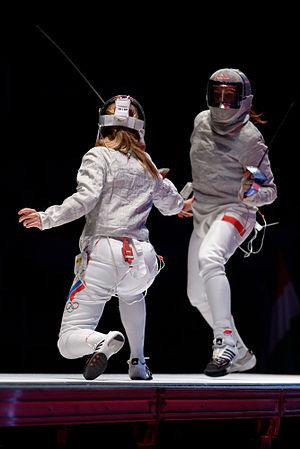
La Russe Yekaterina Dyachenko (à gauche) affronte la Polonaise Małgorzata Kozaczuk (à gauche) en quarts de finale au Trophée BNP-Paribas Grand Prix FIE, première étape de la Coupe du monde de sabre dames, à Orléans.